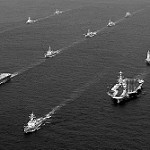
Label: B & W